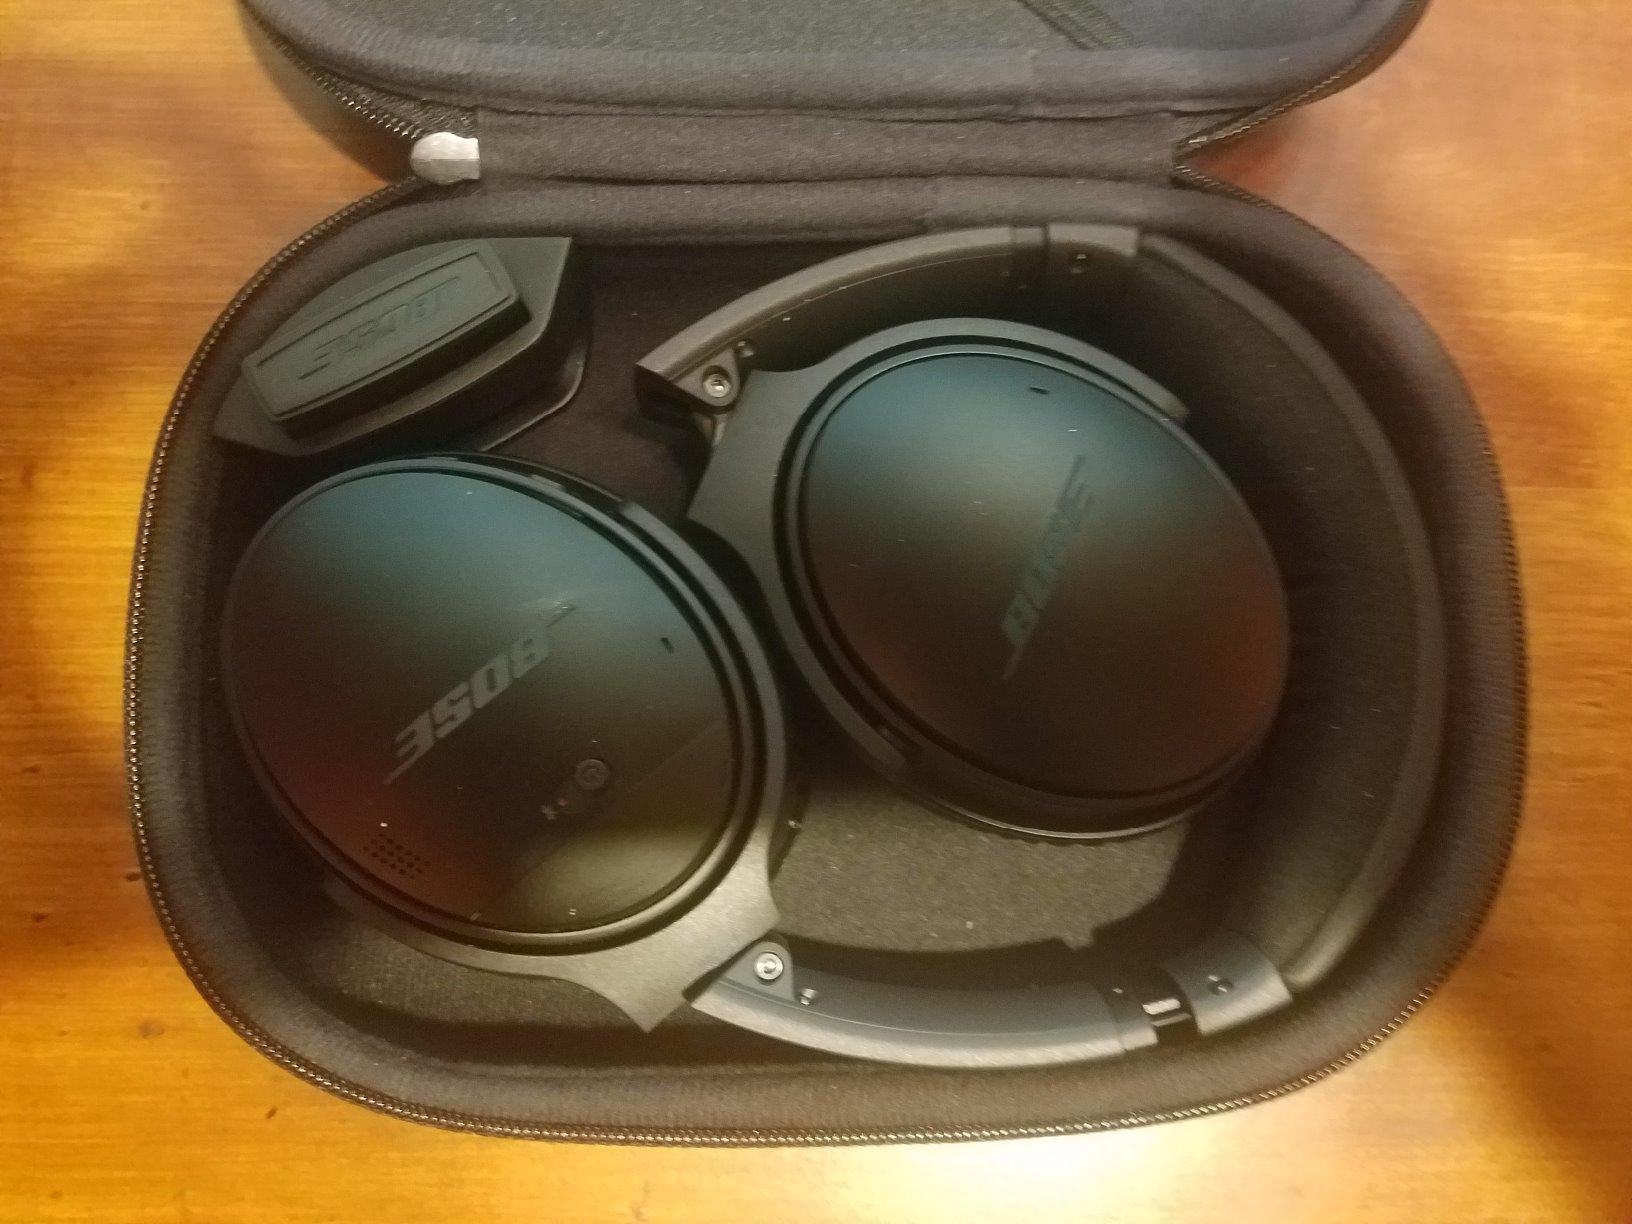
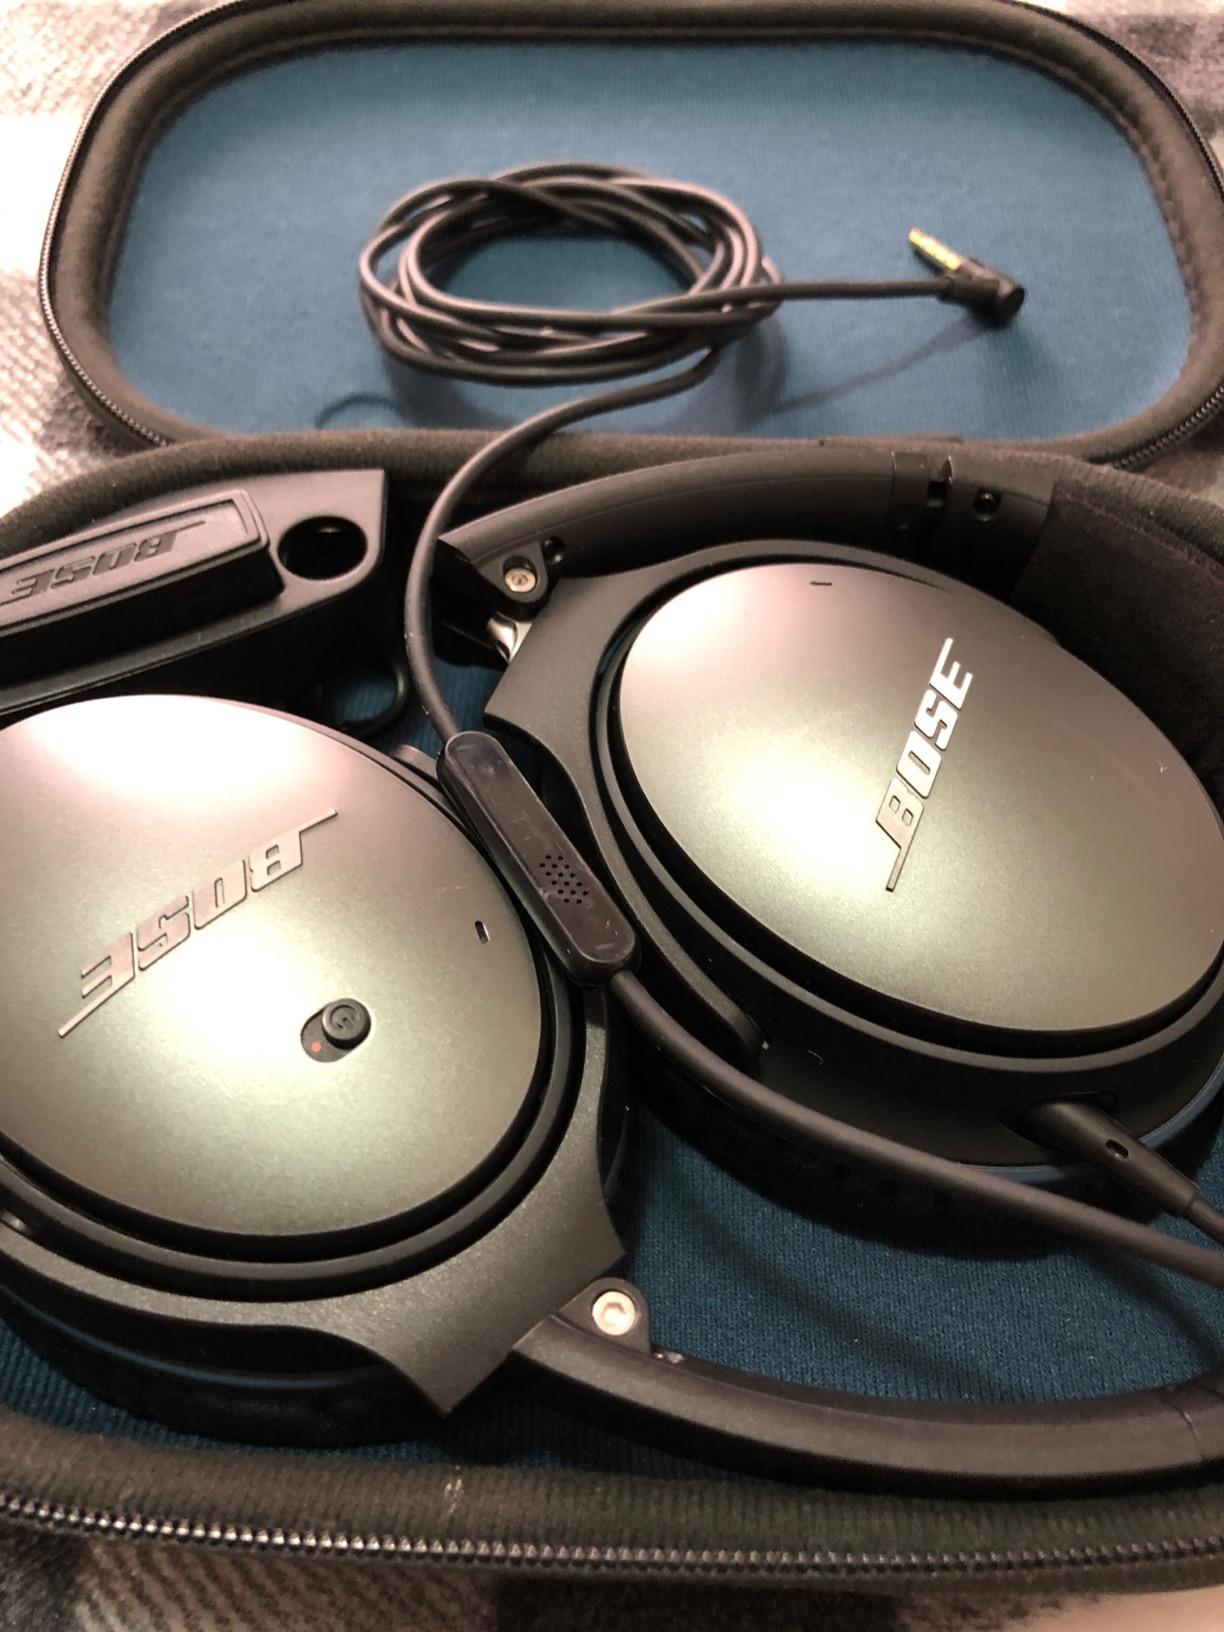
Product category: headphones
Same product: no